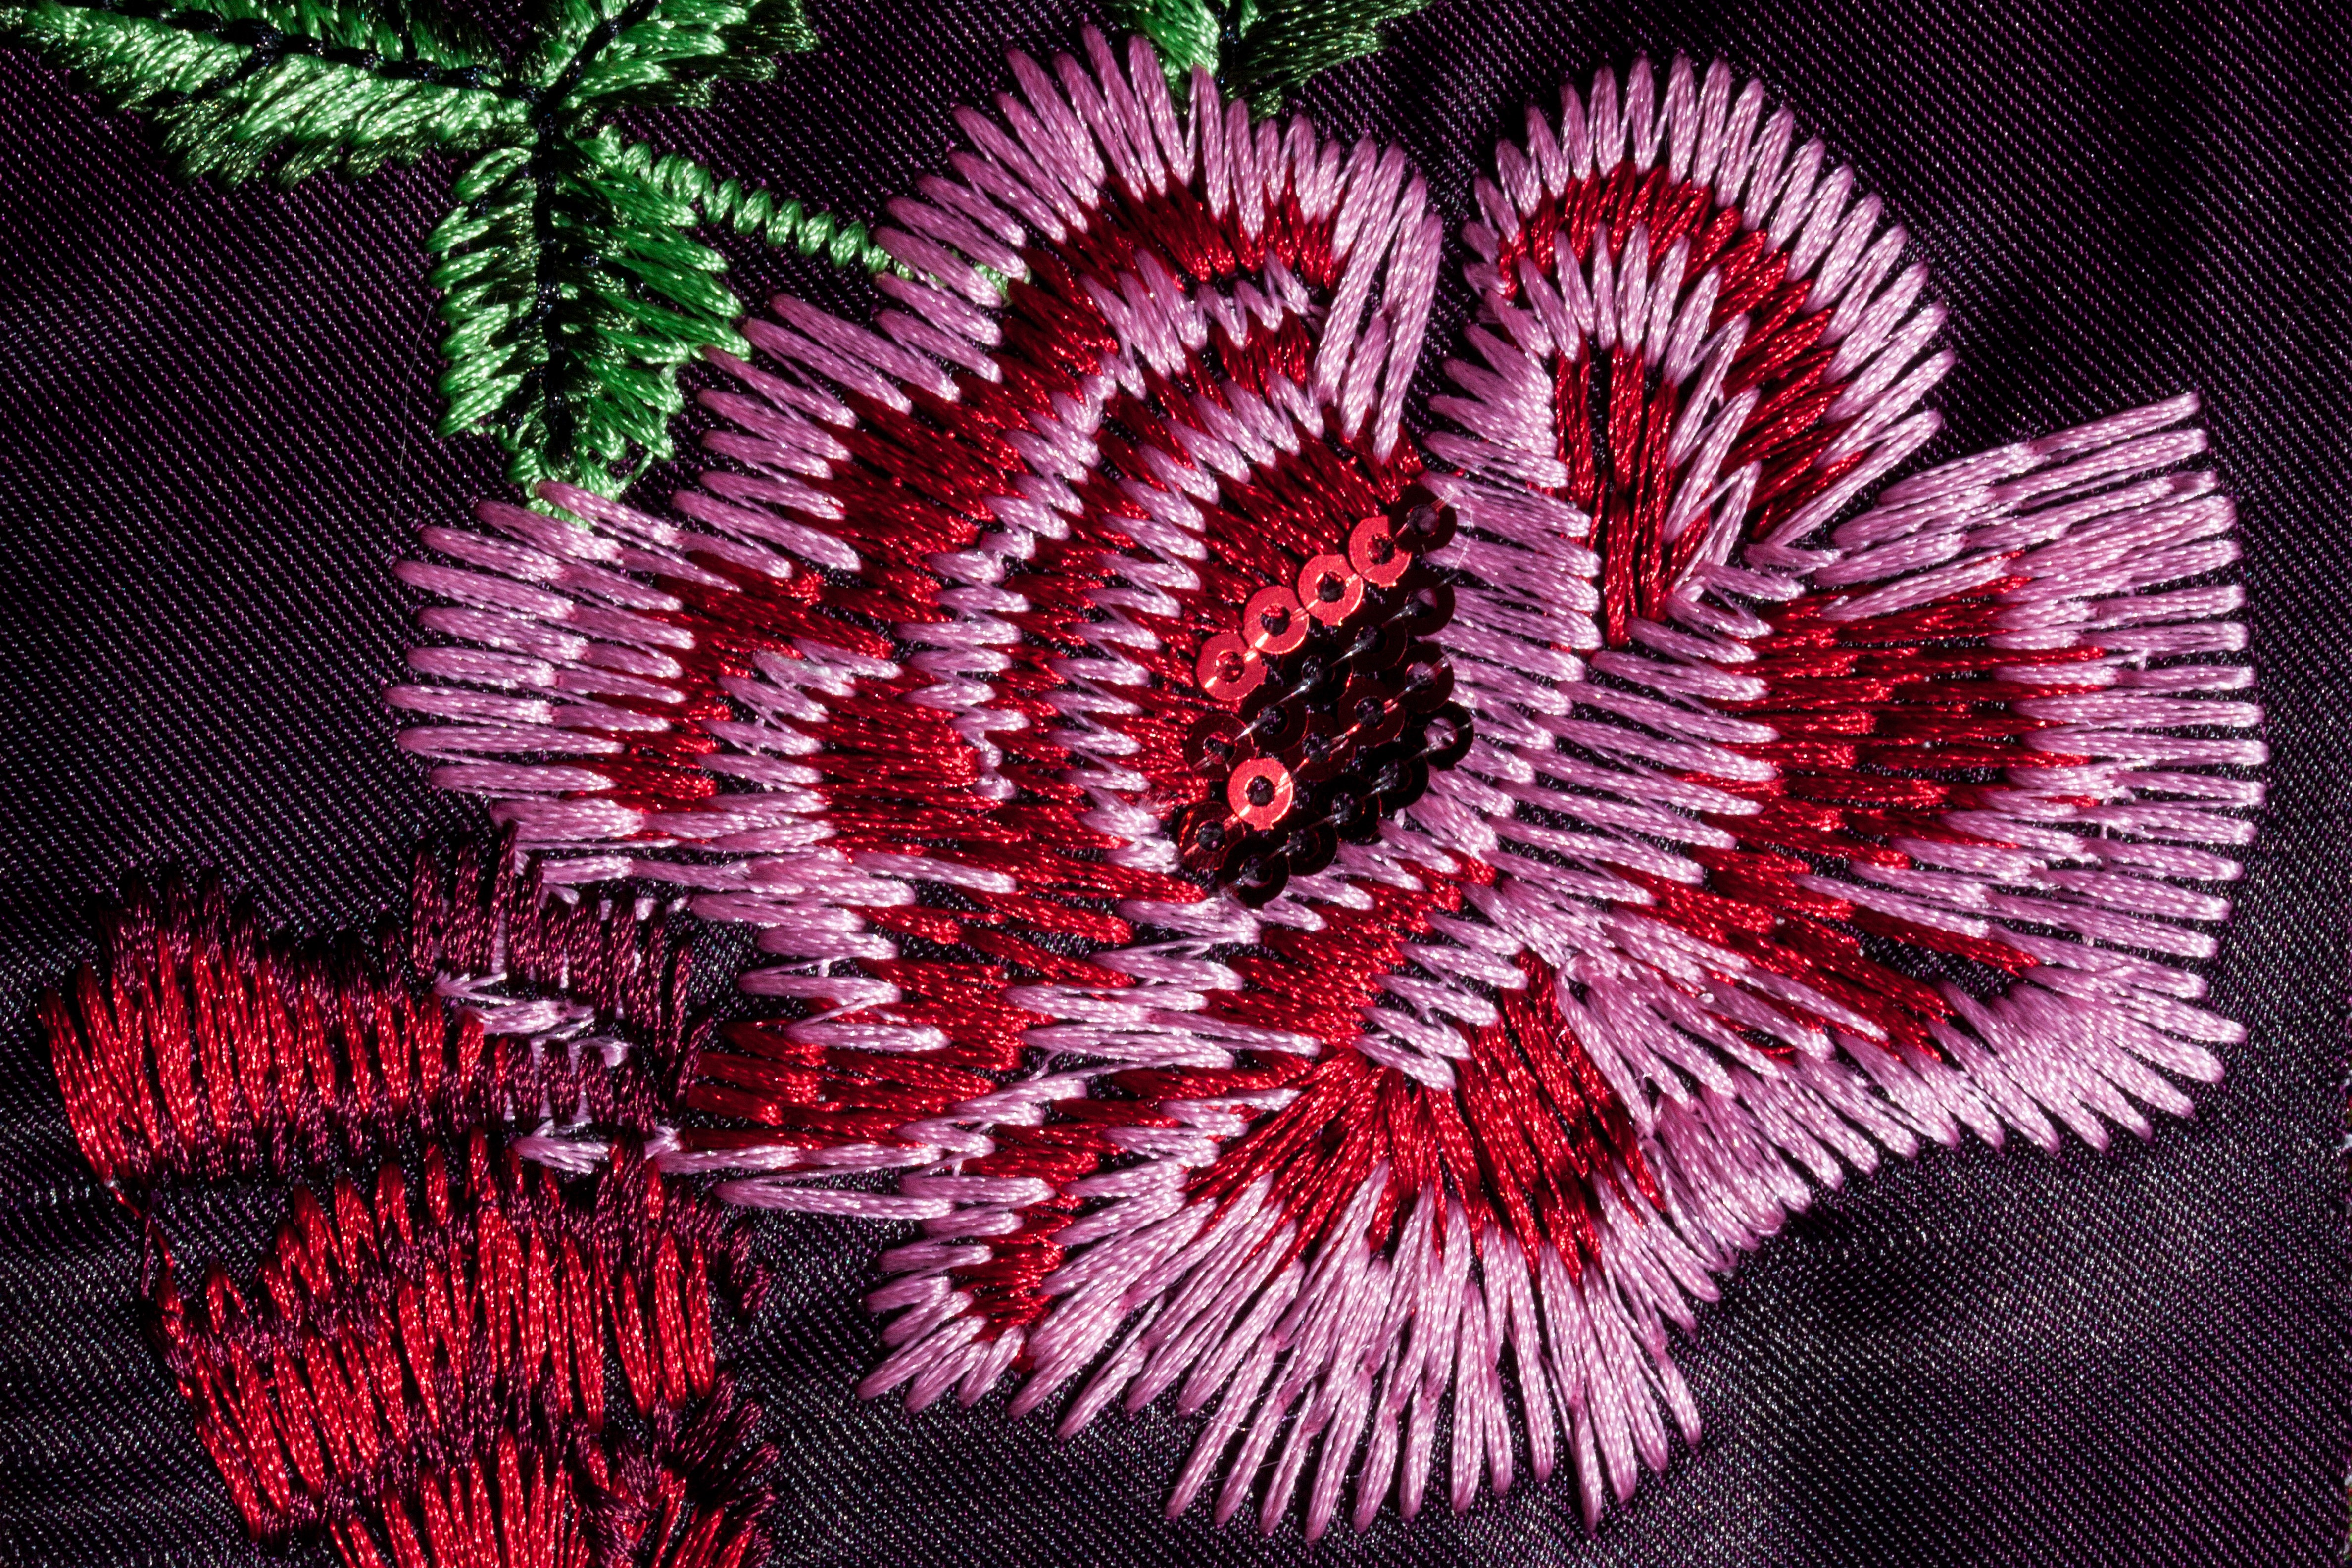
blossom, plant, leaf, flower, petal, bloom, pattern, red, pink, flora, fabric, art, ornate, organ, embroidery, textiles, pull through, sewing threads, needle painting